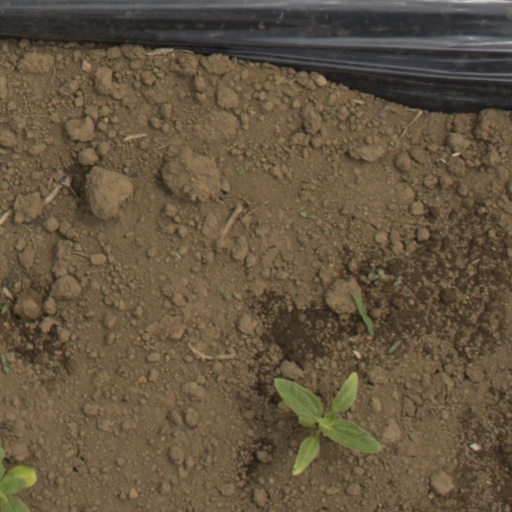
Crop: Jerusalem artichoke